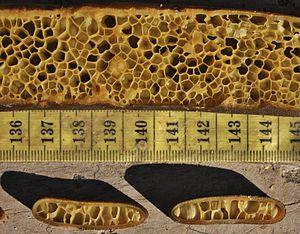
Coupes transversales et longitudinale dans des lames (ou frondes) de Durvillaea antarctica, montrant les structures alvéolaires remplies d'air permettant à l'algue de se maintenir dans la colonne d'eau. Spécimen provenant de Pichicuy, au Chili.